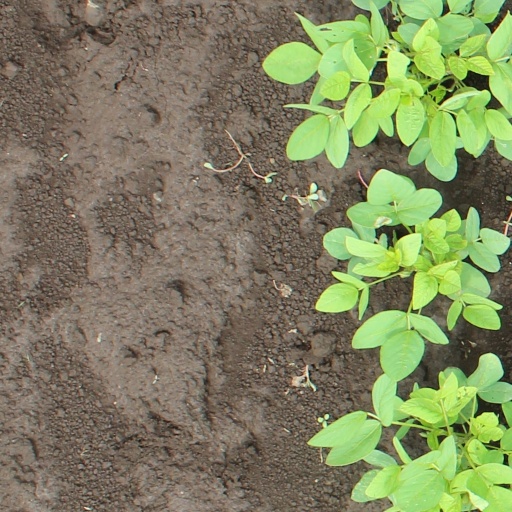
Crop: soybean